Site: brandenburg
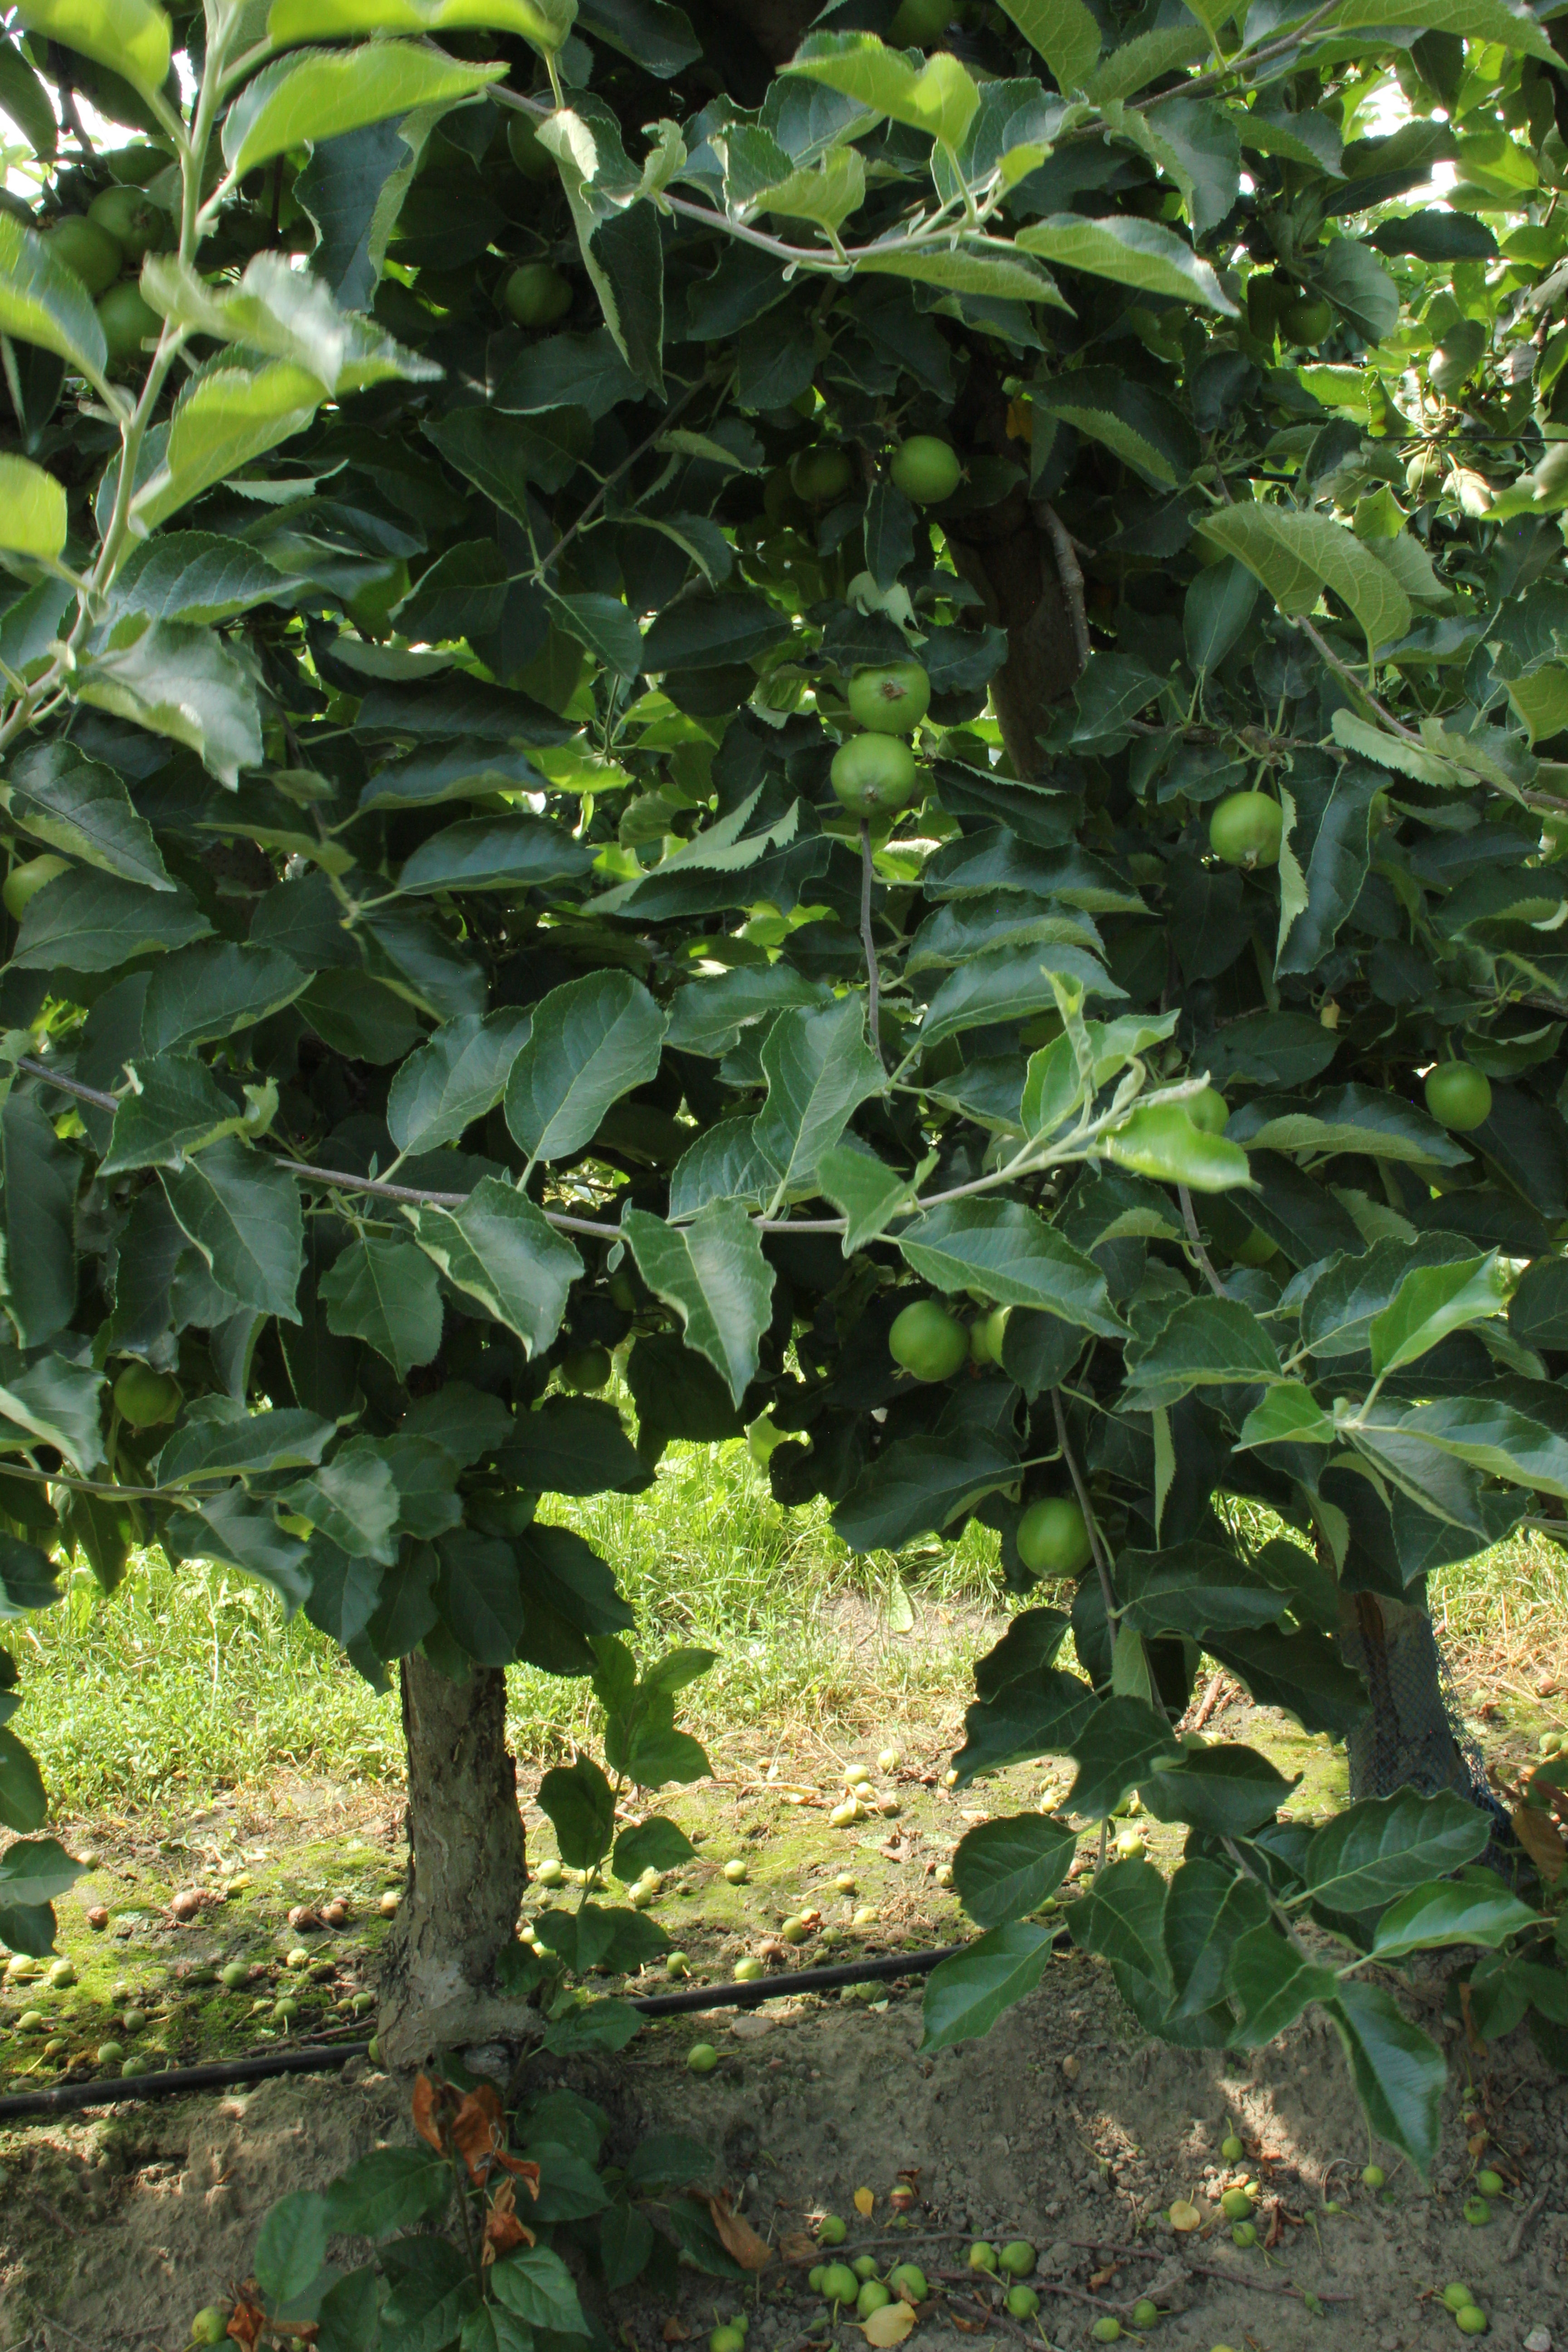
Growth stage (BBCH 74): Development of fruit